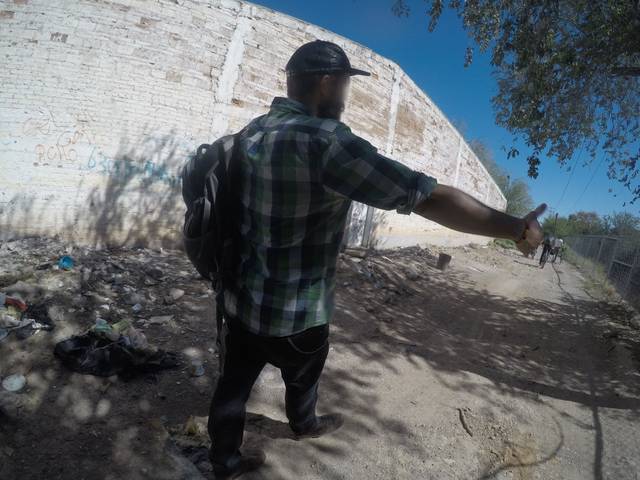
Region: Mexico
Coordinates: 31.739, -106.476